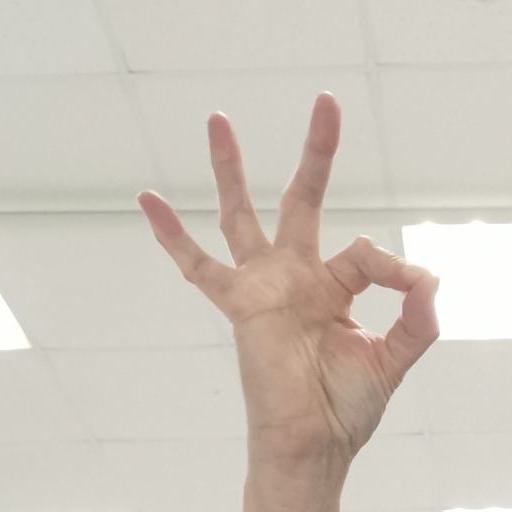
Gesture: ok